Christoph Wölfflin

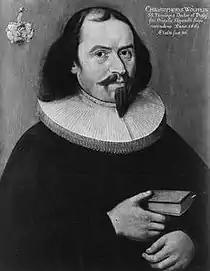
Portrait of Wölfflin in the collection of the University of Tübingen

Christoph Wölfflin was born in Würtemberg, either at Owen, or at Kirchheim unter Teck, on 23 December 1625. He moved to Tübingen and studied at the university there, was in 1651 deacon at Aurach, in 1657 at Tübingen, in 1659 professor of Greek, and in 1660 was made doctor and professor of theology.